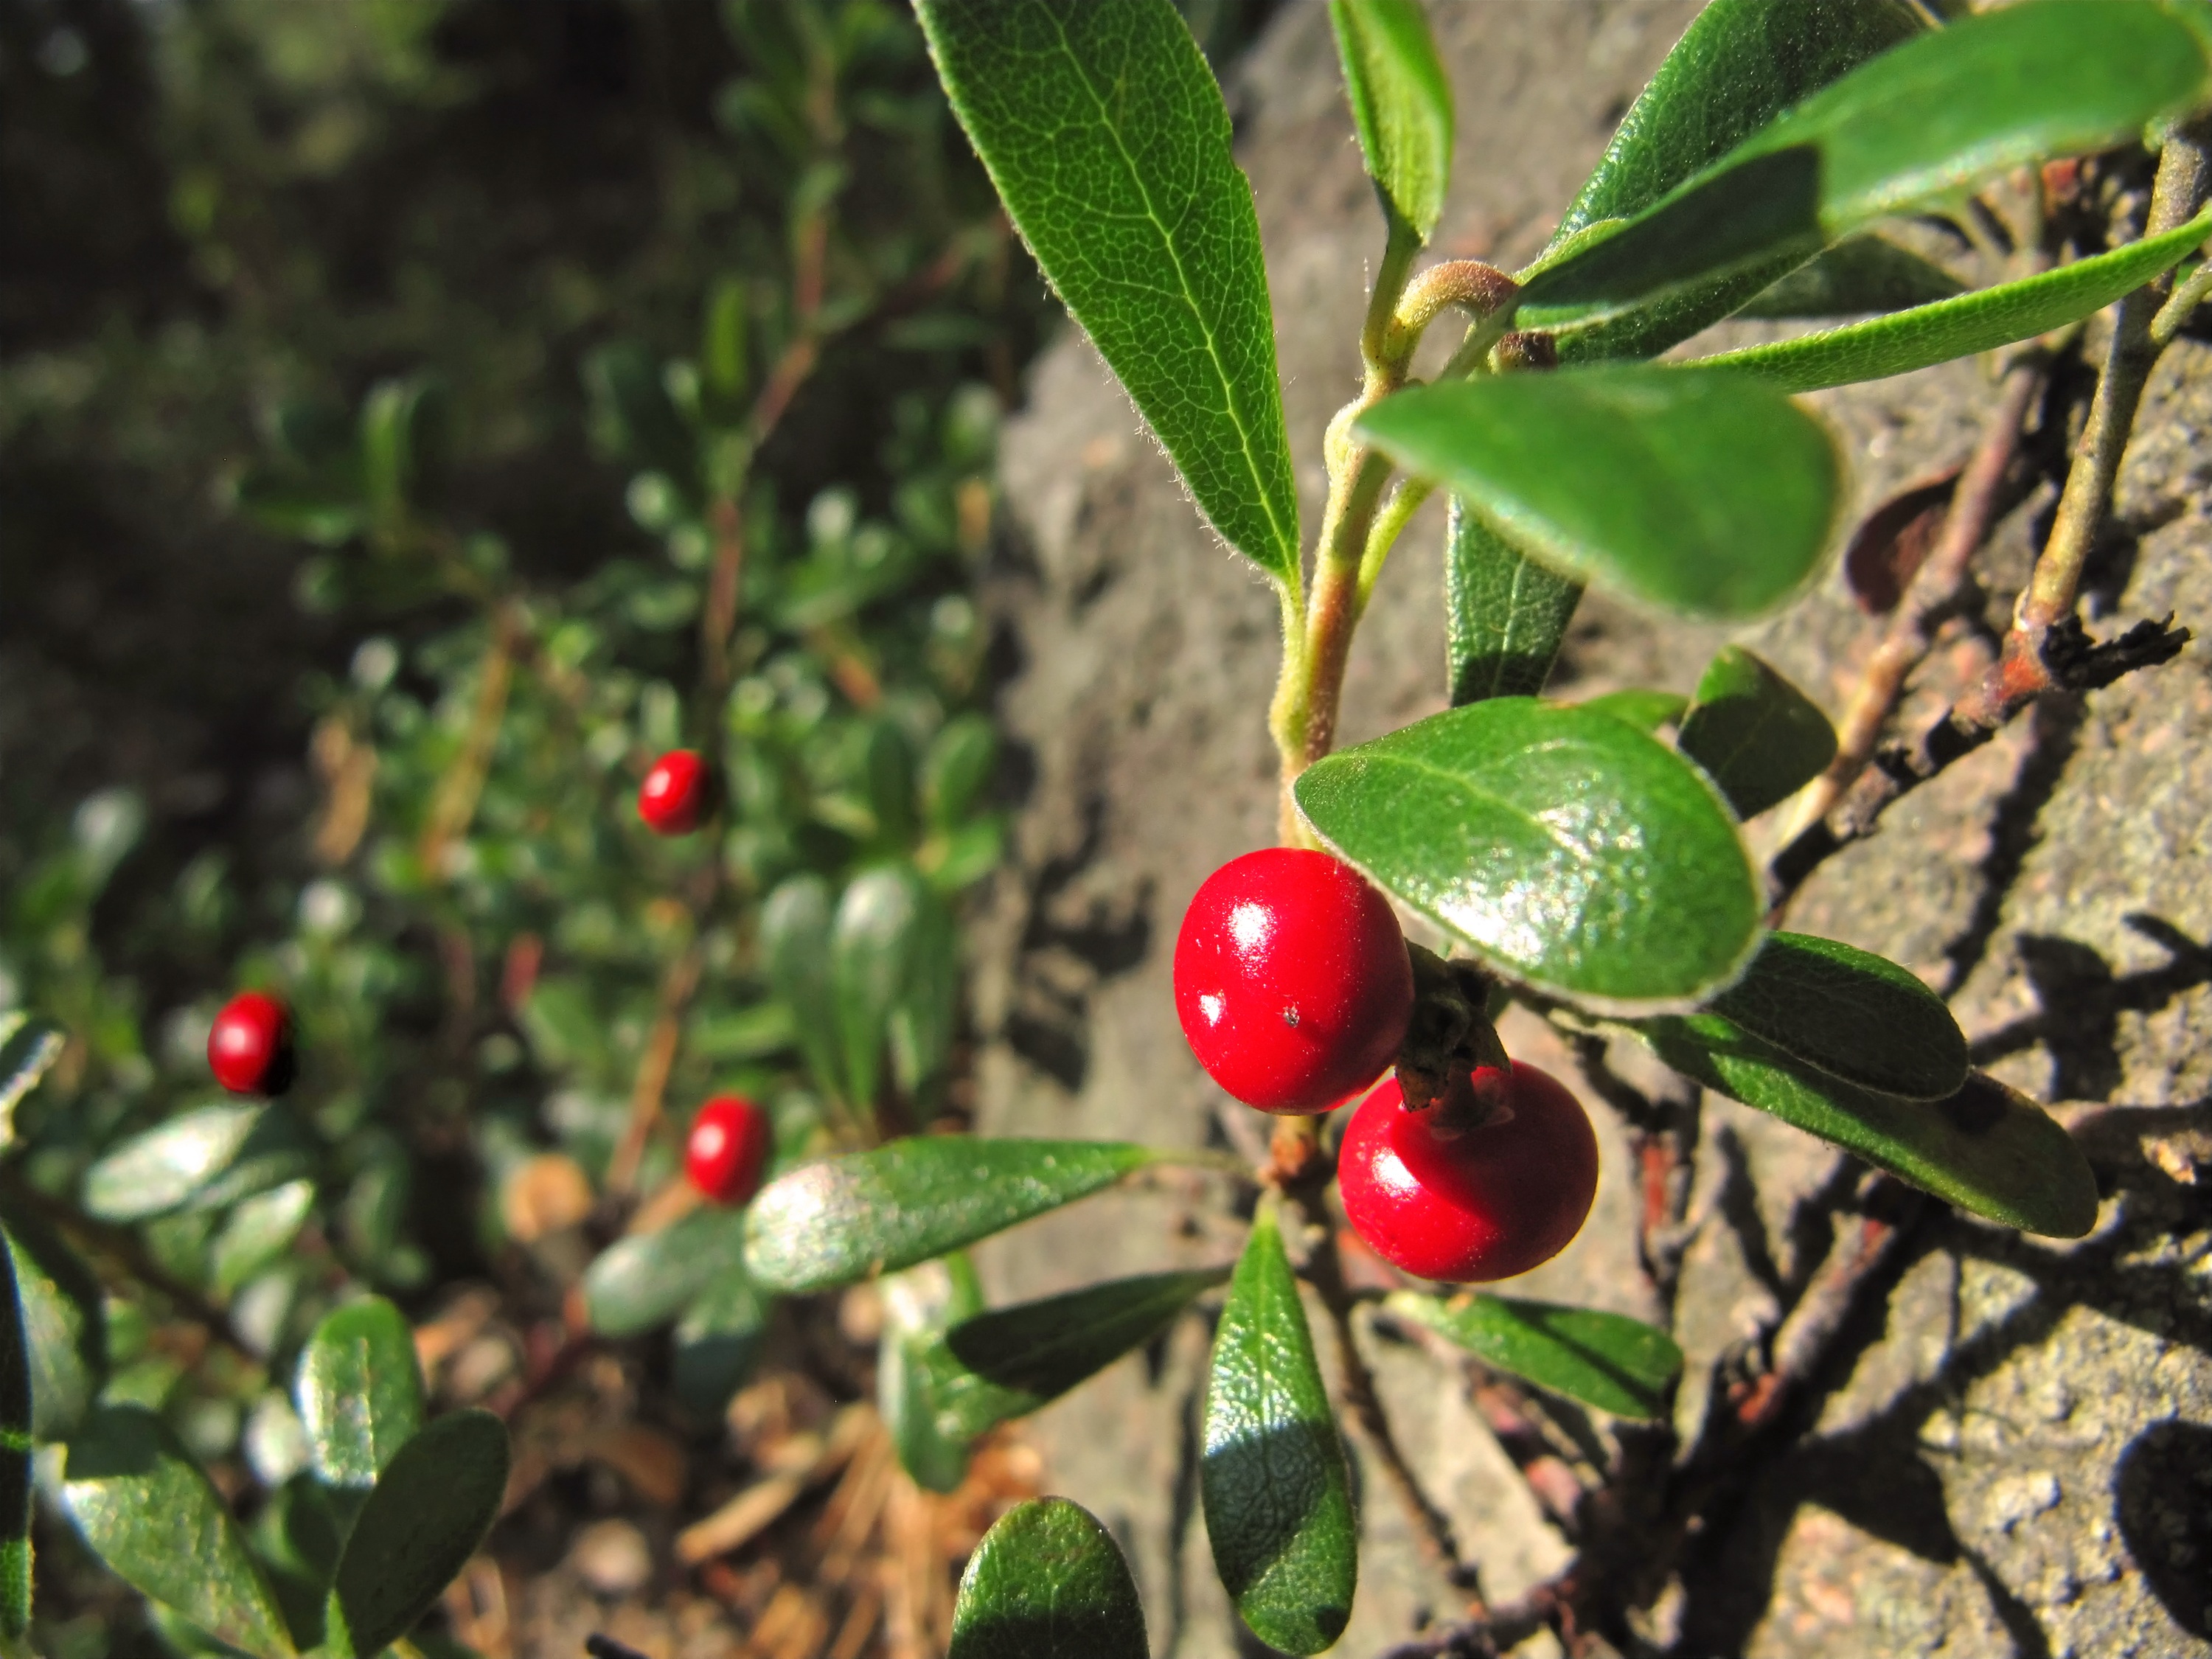
tree, nature, forest, plant, fruit, berry, leaf, flower, summer, ripe, wild, food, green, produce, small, evergreen, botany, healthy, flora, season, botanical, sunny, north, shrub, bright, shrubs, growing, wallpaper, raw, day, northern, sunlit, late summer, edible, ripening, botanic, rose hip, good weather, bearberry, flowering plant, superfood, red berries, uncultivated, cowberry, lingonberry, bilberry, huckleberry, fine weather, fleshy, few, early autumn, woody plant, land plant, arctostaphylos uva ursi, early fall, red whortleberry, vaccinum vitis idaea, foxberry, quailberry, beaverberry, cougarberry, salubrious